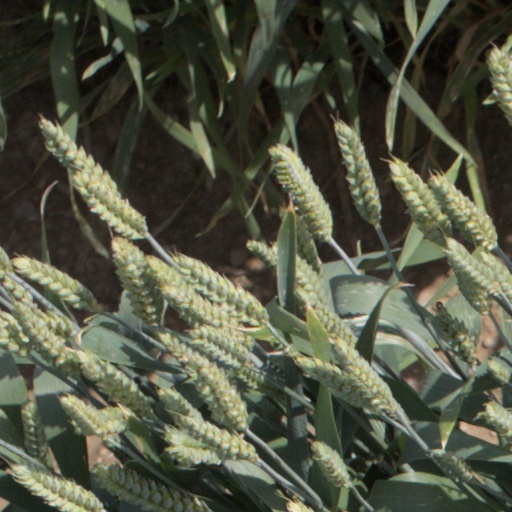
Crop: wheat